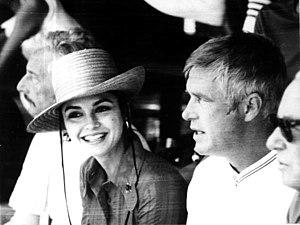
Victoria Principal, de son vrai nom Victoria Ree Principal, née le 3 janvier 1950 à Fukuoka, au, est une actrice américaine.
Banacek est une série télévisée américaine en 17 épisodes de 70 minutes diffusée entre le 20 mars 1972 et le 12 mars 1974 sur le réseau NBC. En France diffusée à partir du 4 janvier 1974 sur la première chaîne de l'ORTF.
George William Peppard Jr., né le 1ᵉʳ octobre 1928 à Détroit, et mort le 8 mai 1994 à Los Angeles, est un acteur américain. Ses rôles les plus connus sont celui de « Fred » Paul Varjak, obtenu au début de sa carrière dans Diamants sur canapé aux côtés d'Audrey Hepburn et, plus tard, dans les années 1980, celui du colonel John « Hannibal » Smith dans la série télévisée Agence tous risques.